The Jodcast

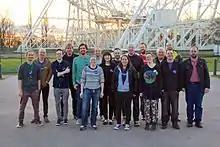
The Jodcast team in 2016

The original format of the Jodcast saw two episodes released every month: one regular episode towards the beginning of the month, and one "Extra" "Episode" released halfway through the month. These two episodes would have different formats and included regular features such as: interviews with prominent forefront researchers in astronomy and astrophysics; monthly overviews of sights in the night sky for amateur astronomers in both the Northern and Southern hemispheres; and "Ask an Astronomer", where listener questions were answered by staff at Jodrell Bank Observatory (JBO). Following a 3 year hiatus, the Jodcast returned as a monthly release with "News", "Ask an Astronomer" and "Jodbite" segments incorporated into the episodes.